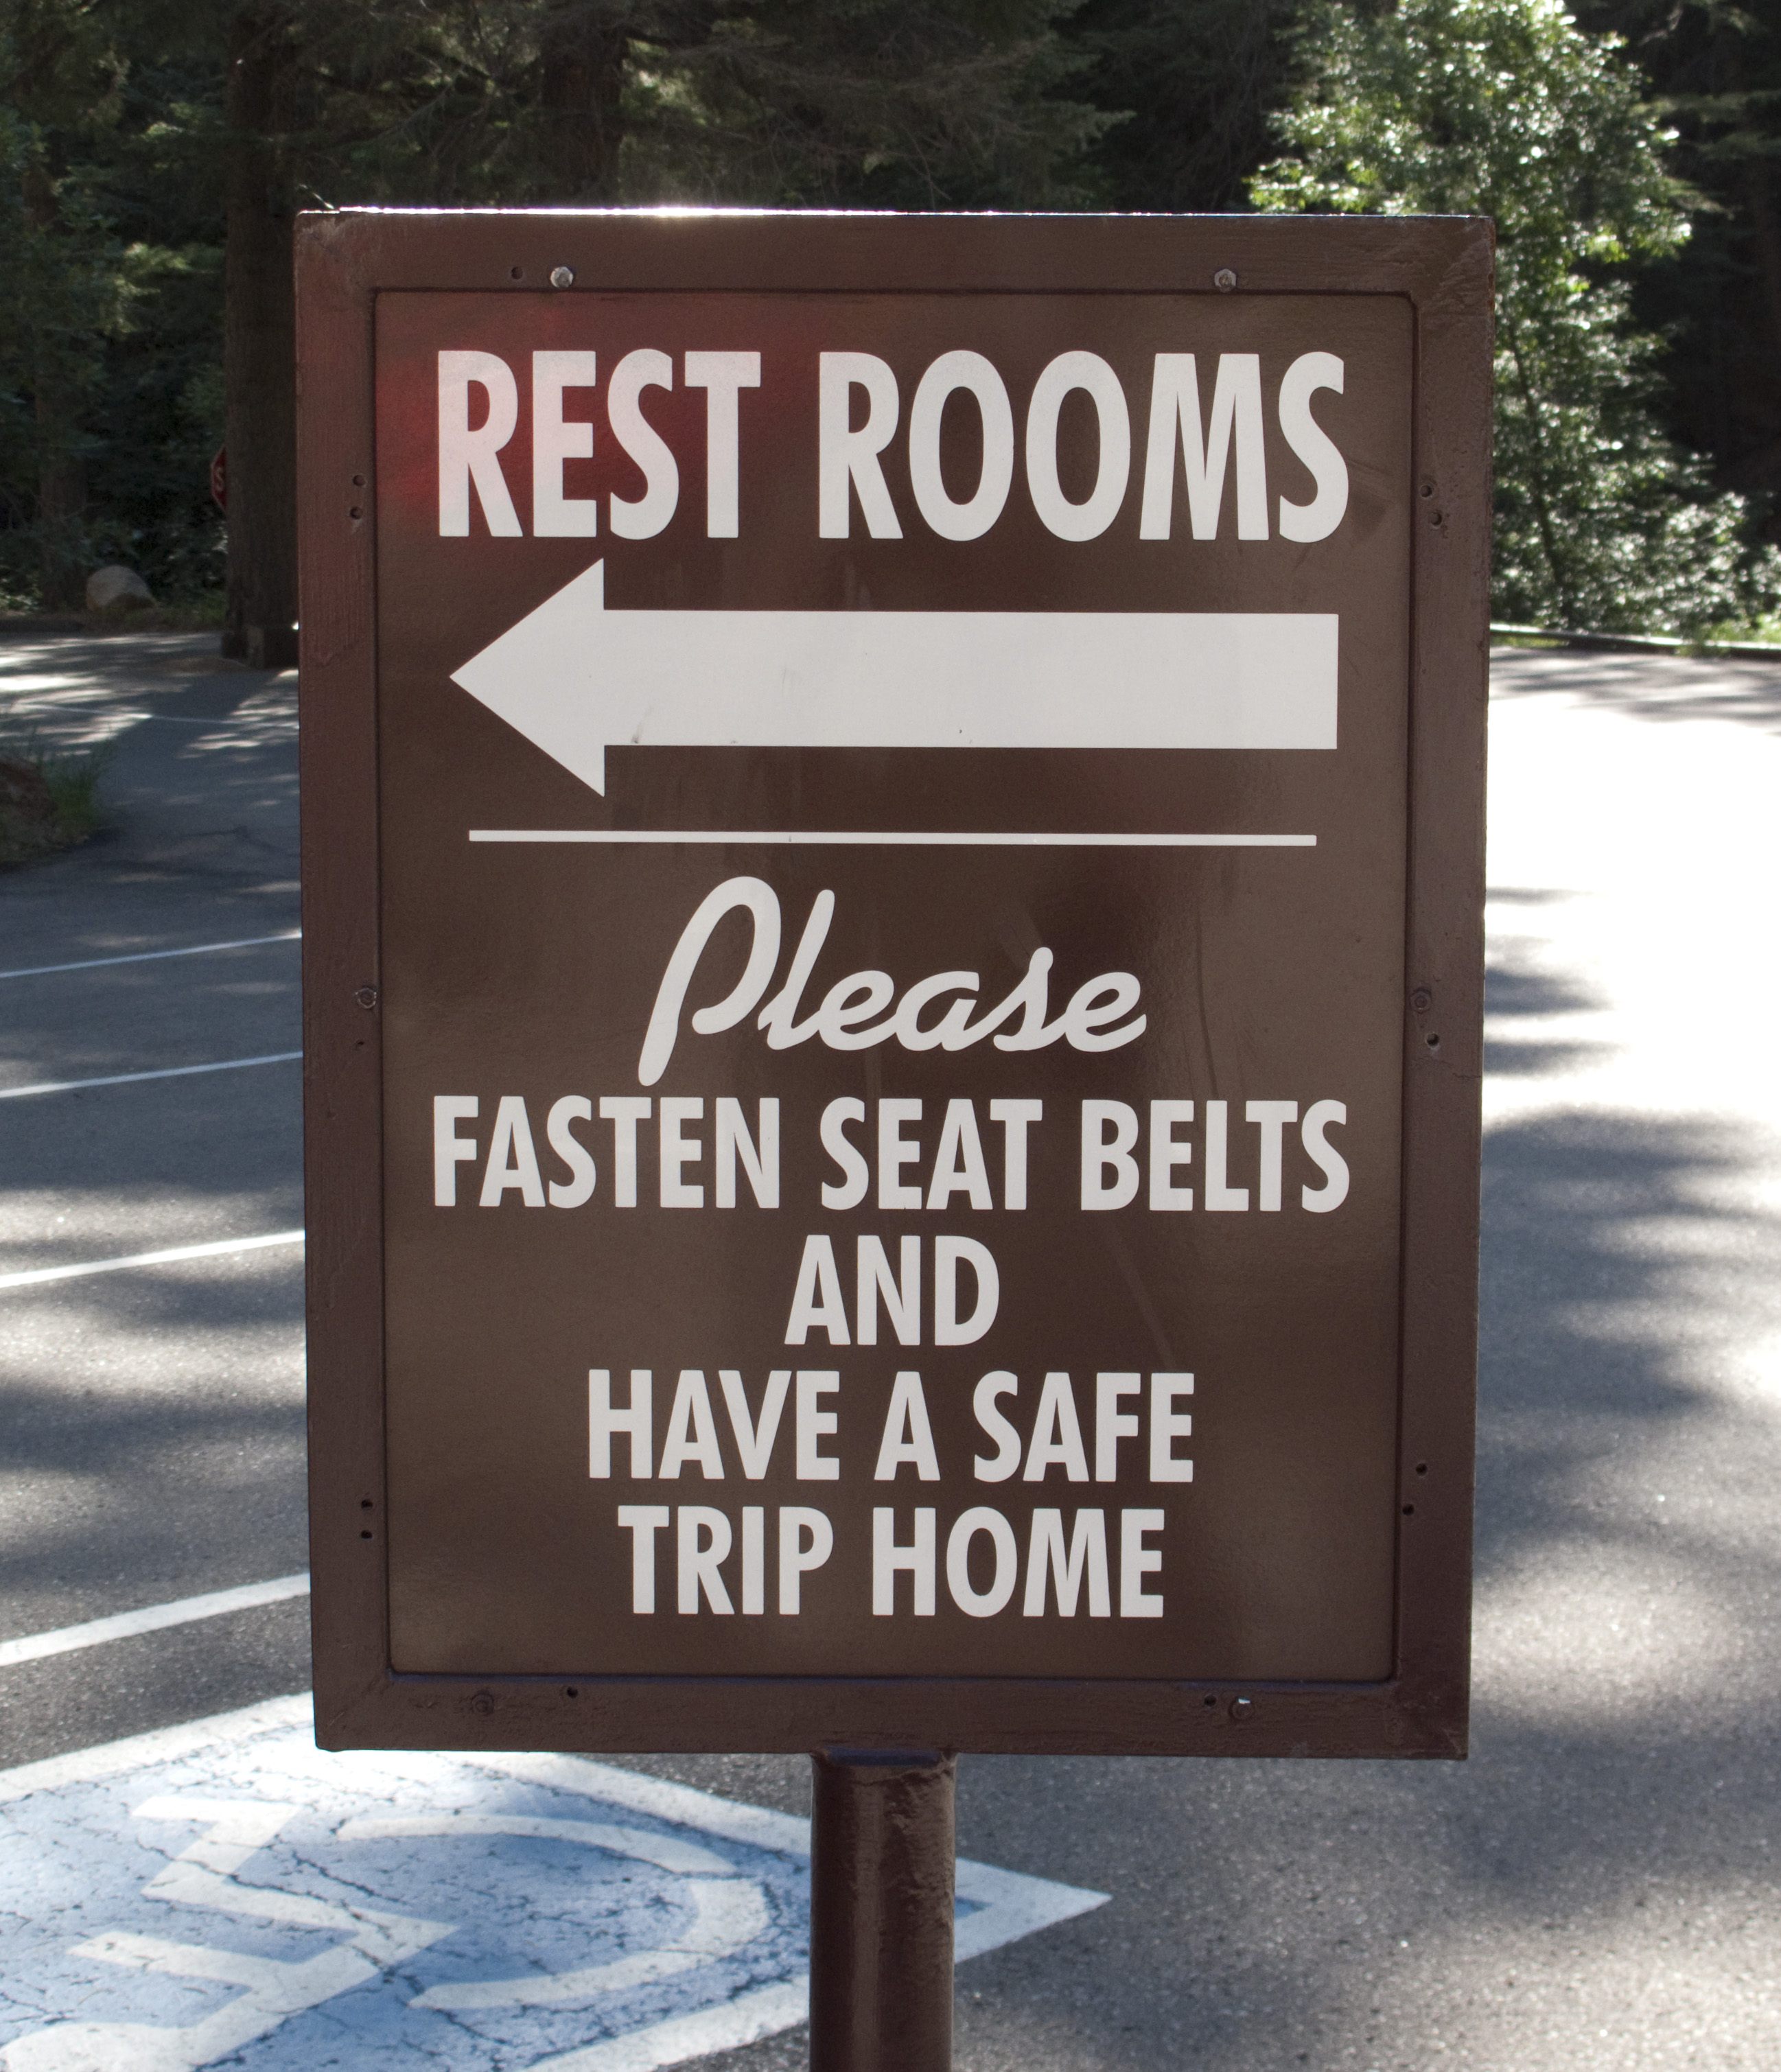
advertising, sign, street sign, signage, funny, traffic sign